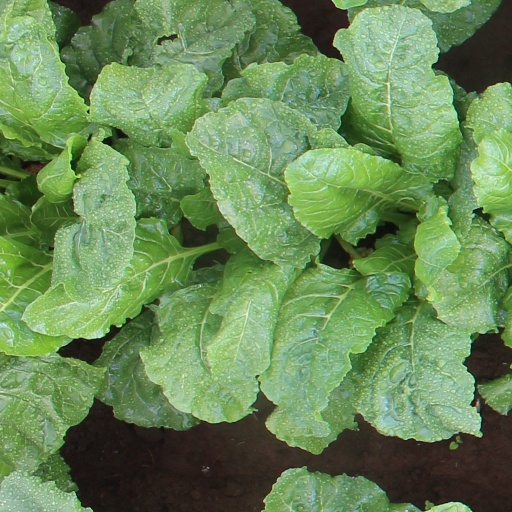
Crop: sugar beet